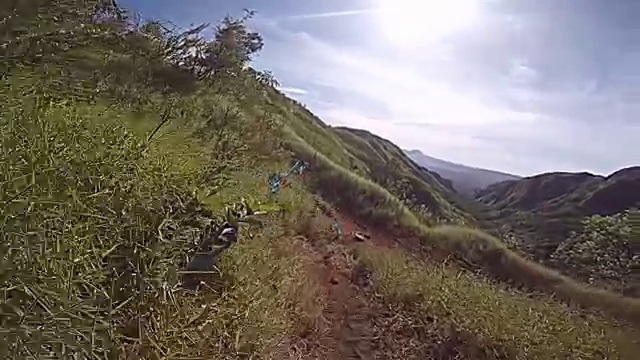
Fire: no
Smoke: no